Washington–Rochambeau Revolutionary Route

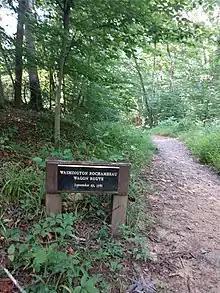
Washington Rochambeau Wagon Road trail above Wolf Run Shoals near Clifton, Virginia, 2019

Rochambeau and his general staff left Newport on June 10, 1781, arriving at Providence the following day. The remainder of his force at Newport was transferred by boat and camped in Providence. The French Army performed a grand review in Providence on June 16, then set out for Coventry in four divisions. One division departed each day from June 18 to 21.